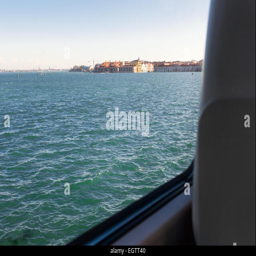
view of lagoon from inside the train carriage traveling on tracks on the water